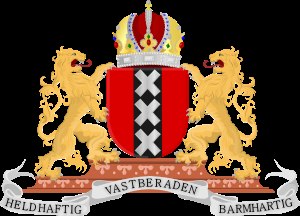
Amsterdams flag
Amsterdams byvåben
Amsterdams flag har samme indhold som den centrale del af Amsterdams byvåben, blot drejet 90 grader, så våbnets sorte pæl med tre hvide andreaskors lodret over hinanden bliver til en sort bjælke med de tre andreaskors ved siden af hinanden. Flaget blev antaget den 5. februar 1975. Udover ovenstående flag blev Amsterdam i forbindelse med, at mottoet blev tilføjet byvåbnet i 1947, ligeledes tildelt et flag. Dette flag er hvidt med det fulde byvåben i centrum og kaldes Verzetsvlag. Flaget bruges i forbindelse med anden verdenskrig-højtideligheder.